Telephone directory

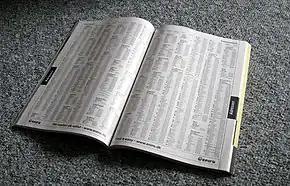
A "white pages" telephone directory

A telephone directory, commonly called a telephone book, telephone address book, phonebook, or the white and yellow pages, is a listing of telephone subscribers in a geographical area or subscribers to services provided by the organization that publishes the directory. Its purpose is to allow the telephone number of a subscriber identified by name and address to be found.